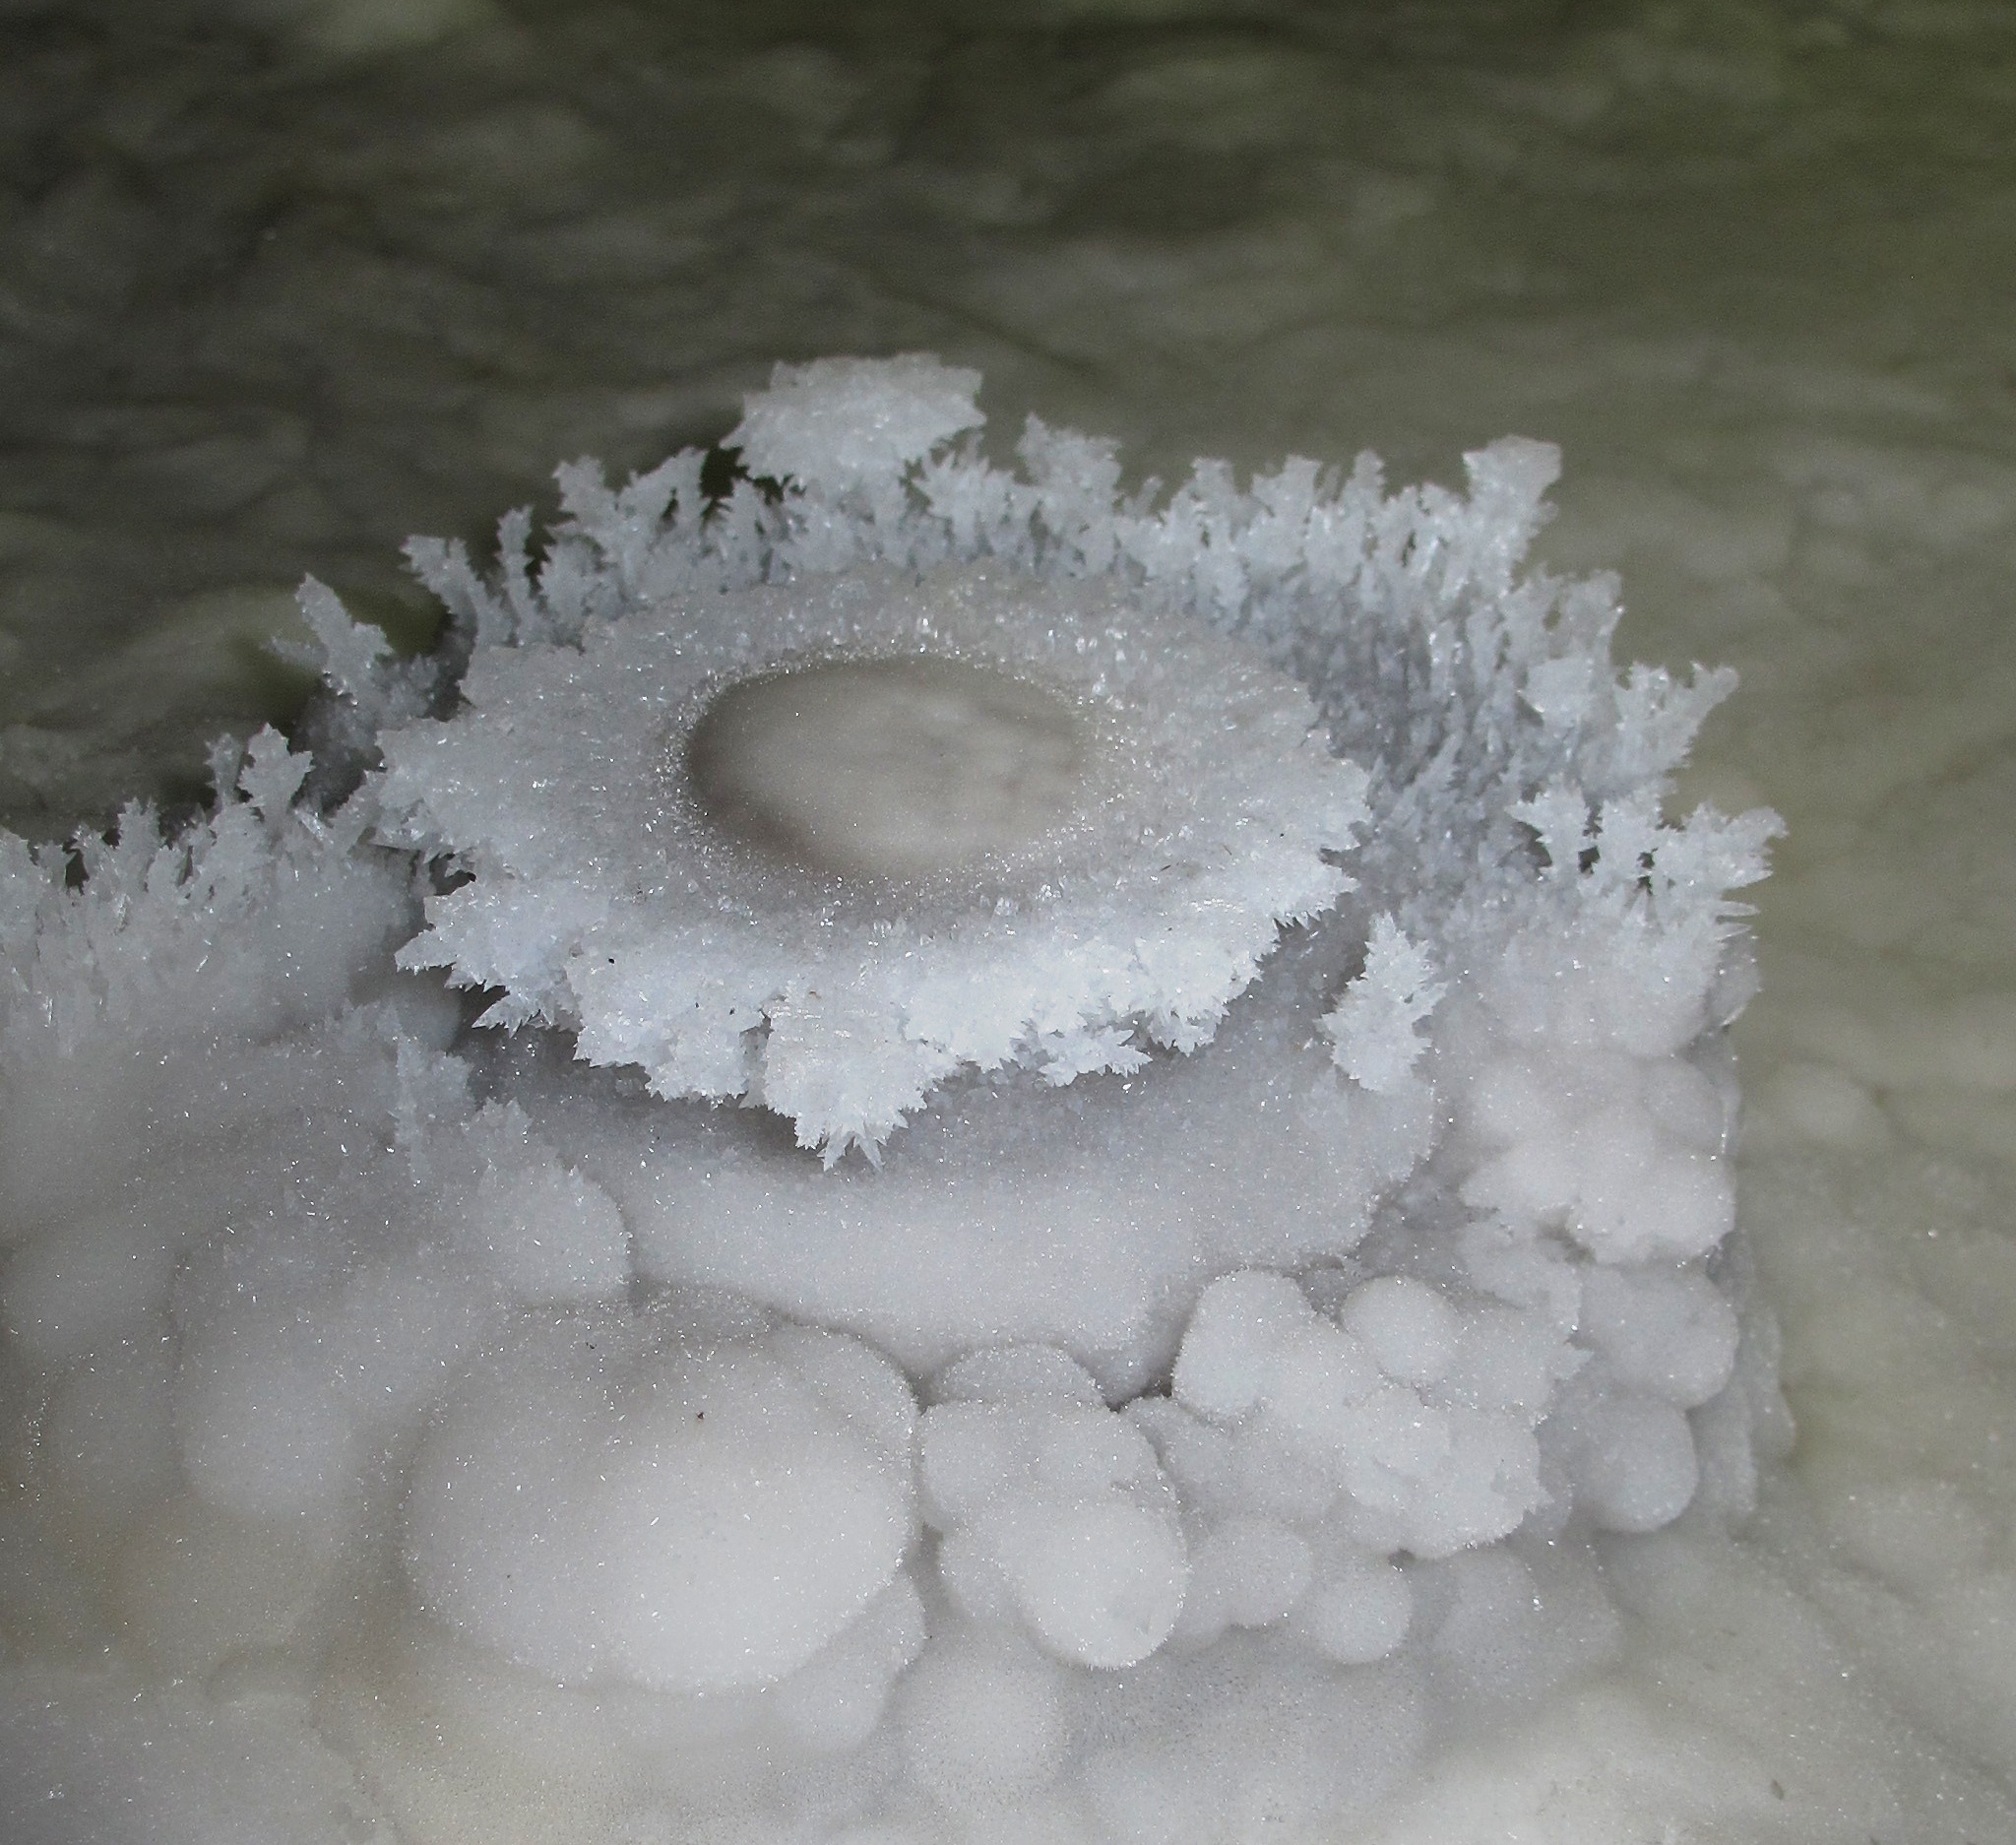
snow, winter, white, flower, ice, weather, snowflake, concretion, freezing, macro photography, potholing